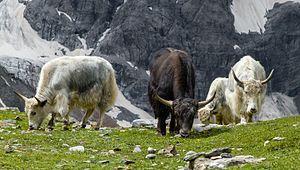
Bos est le genre qui rassemble les bœufs sauvages et domestiques de la famille des Bovidés. Les représentants du genre Bos sont présents sur toute la surface du globe, mais avant la domestication ils n'existaient qu'en Europe centrale, Asie de l'Ouest, Asie du Sud, et Asie du Sud-Est. La classification scientifique des animaux de ce genre, dont l'évolution apparaît plus complexe à la lumière des progrès de la génétique, fait encore débat parmi les spécialistes au début du XXIᵉ siècle.